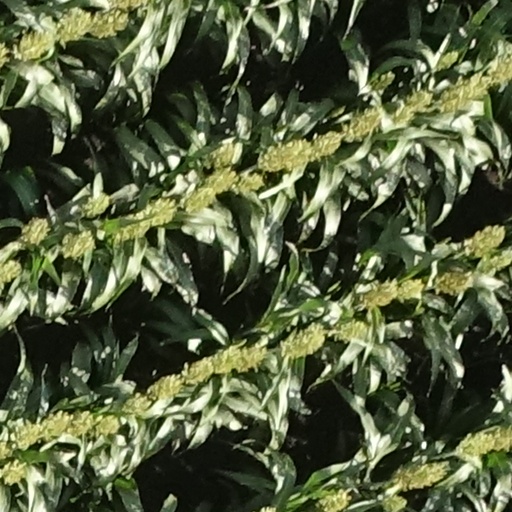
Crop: sorghum